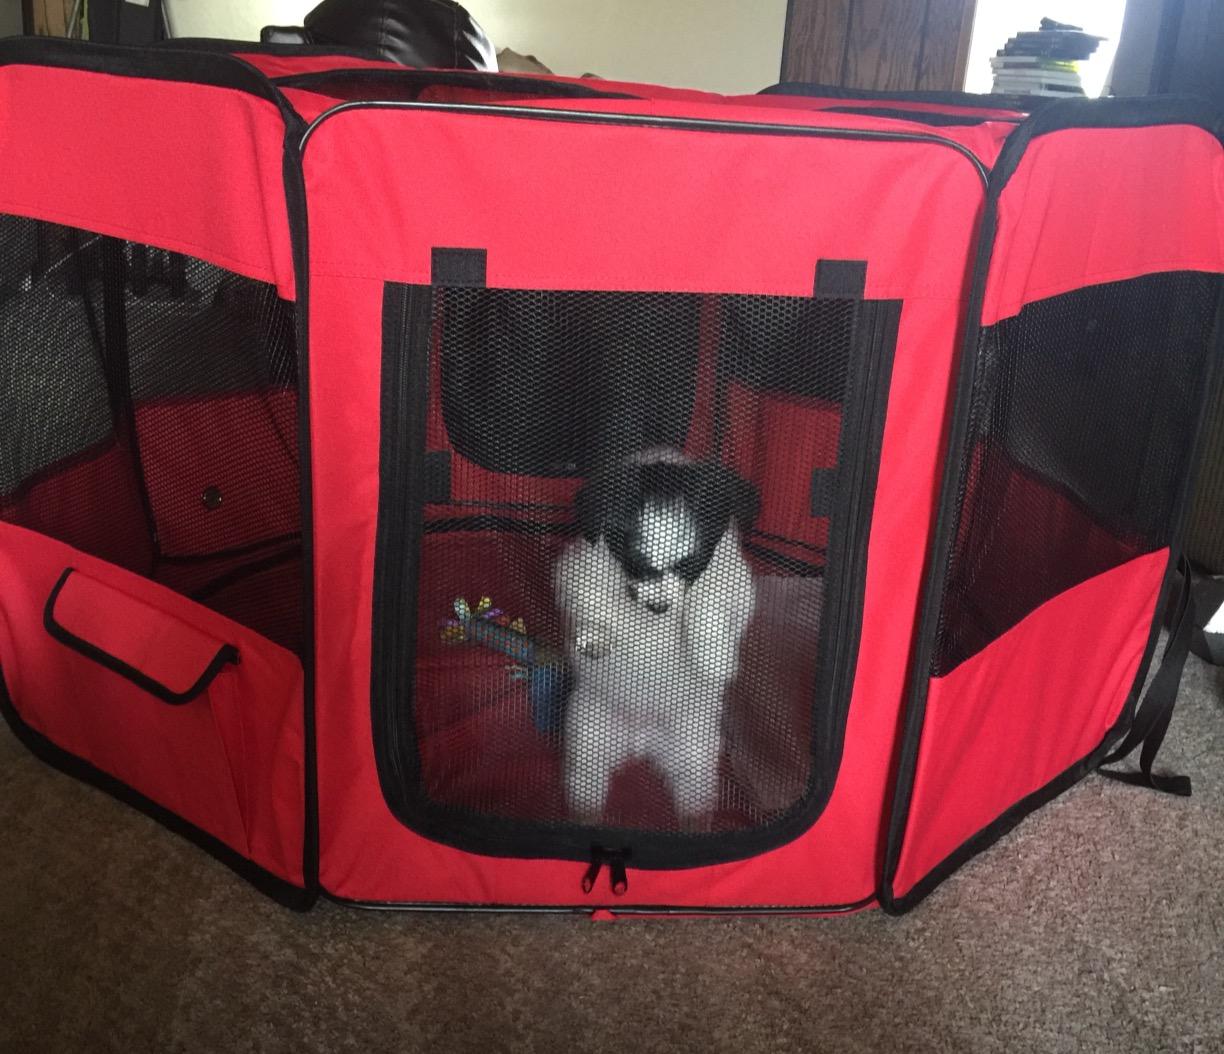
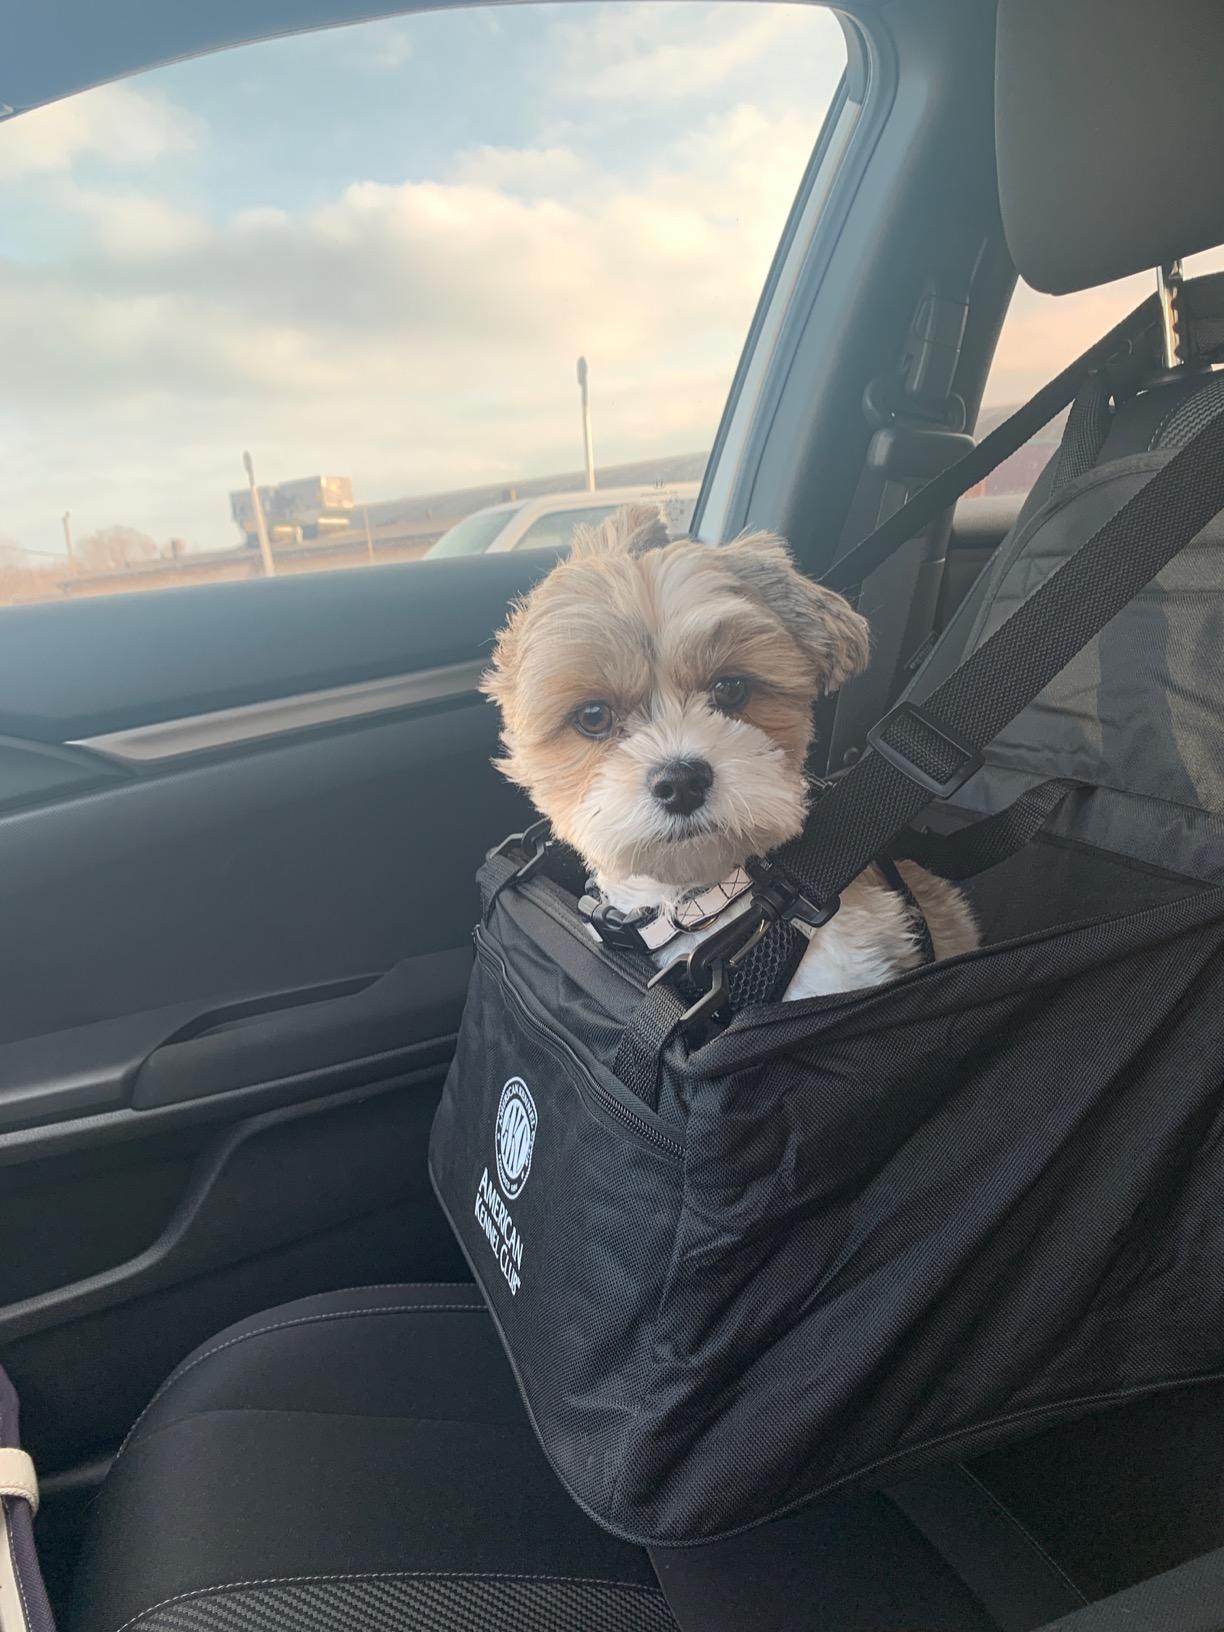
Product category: items_kennel
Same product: no